Andrew Blunt

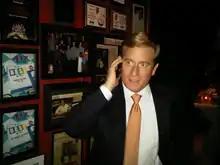
Andrew Blunt on November 2, 2010, in Springfield, Missouri, before his father, Roy Blunt, won his U.S. Senate campaign.

Andrew Blunt is the chief executive officer and executive chairman for Husch Blackwell Strategies. He is the son of former U.S. Senator Roy Blunt and the brother of former Missouri Governor Matt Blunt.